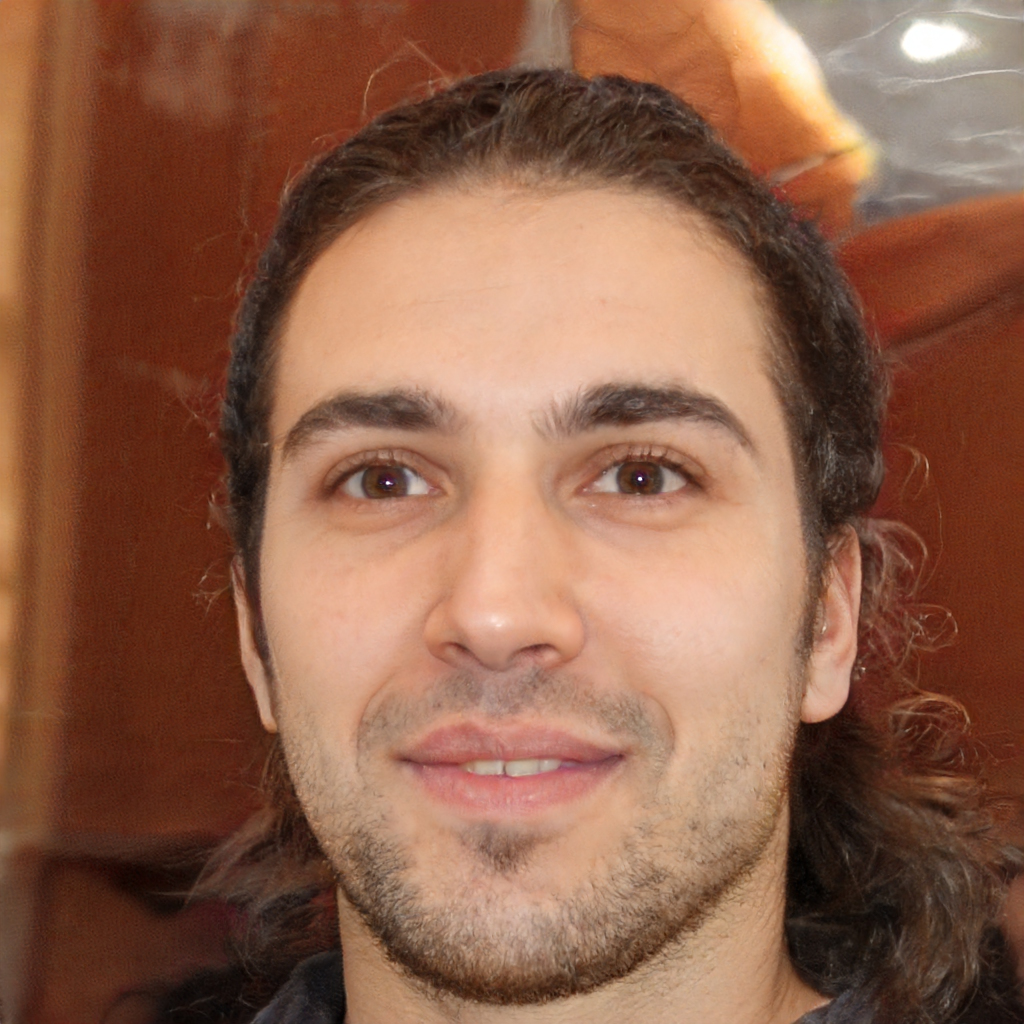
Gender: Male